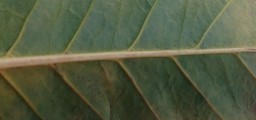
Label: Cerscospora